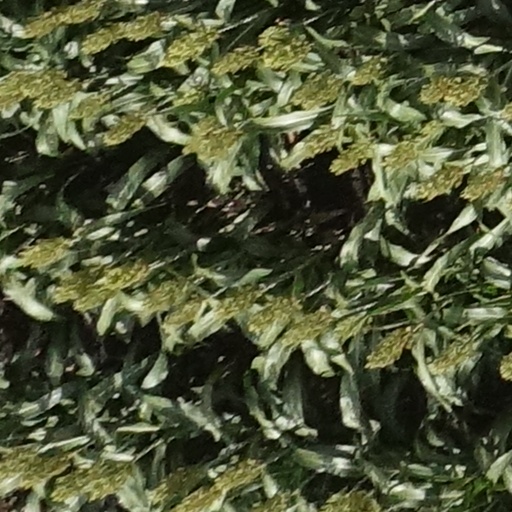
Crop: sorghum